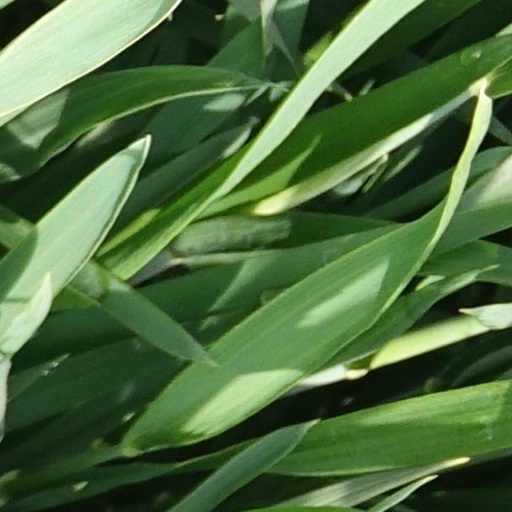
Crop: wheat